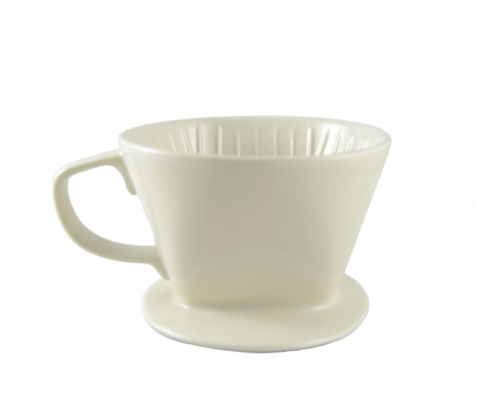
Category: coffee maker